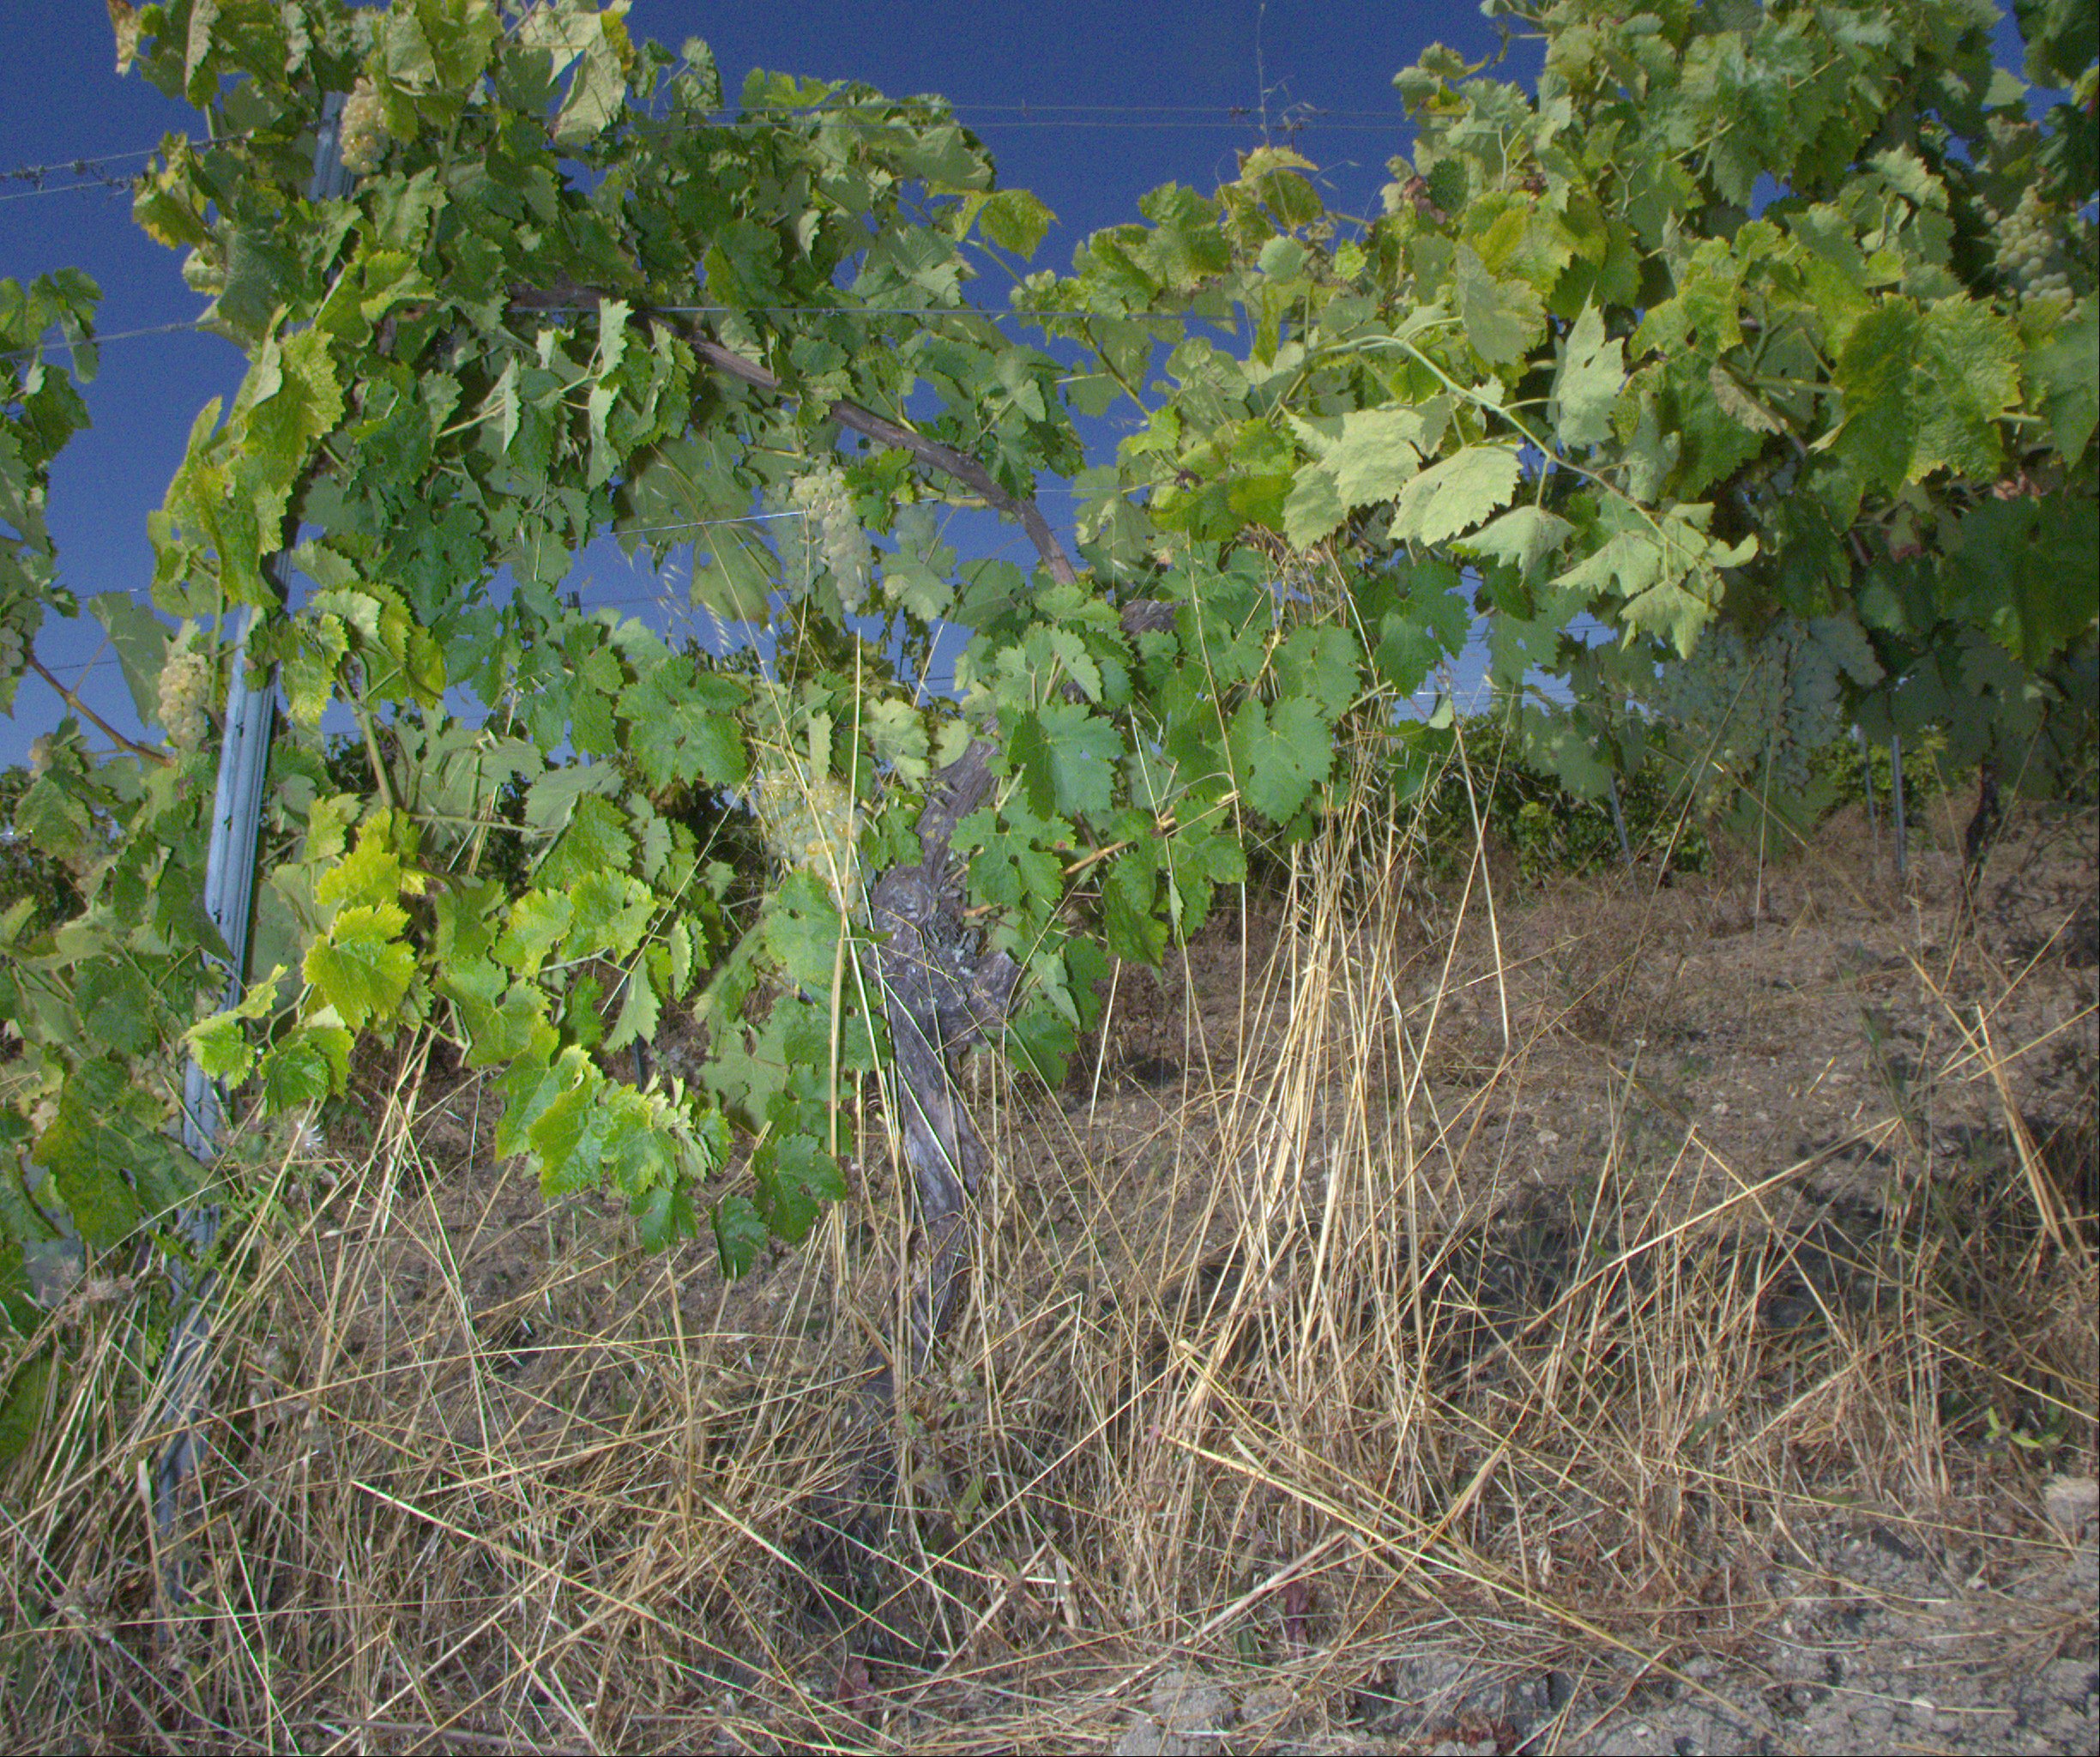
Grape variety: ugni-blanc
Disease: confounding disease (conf+)